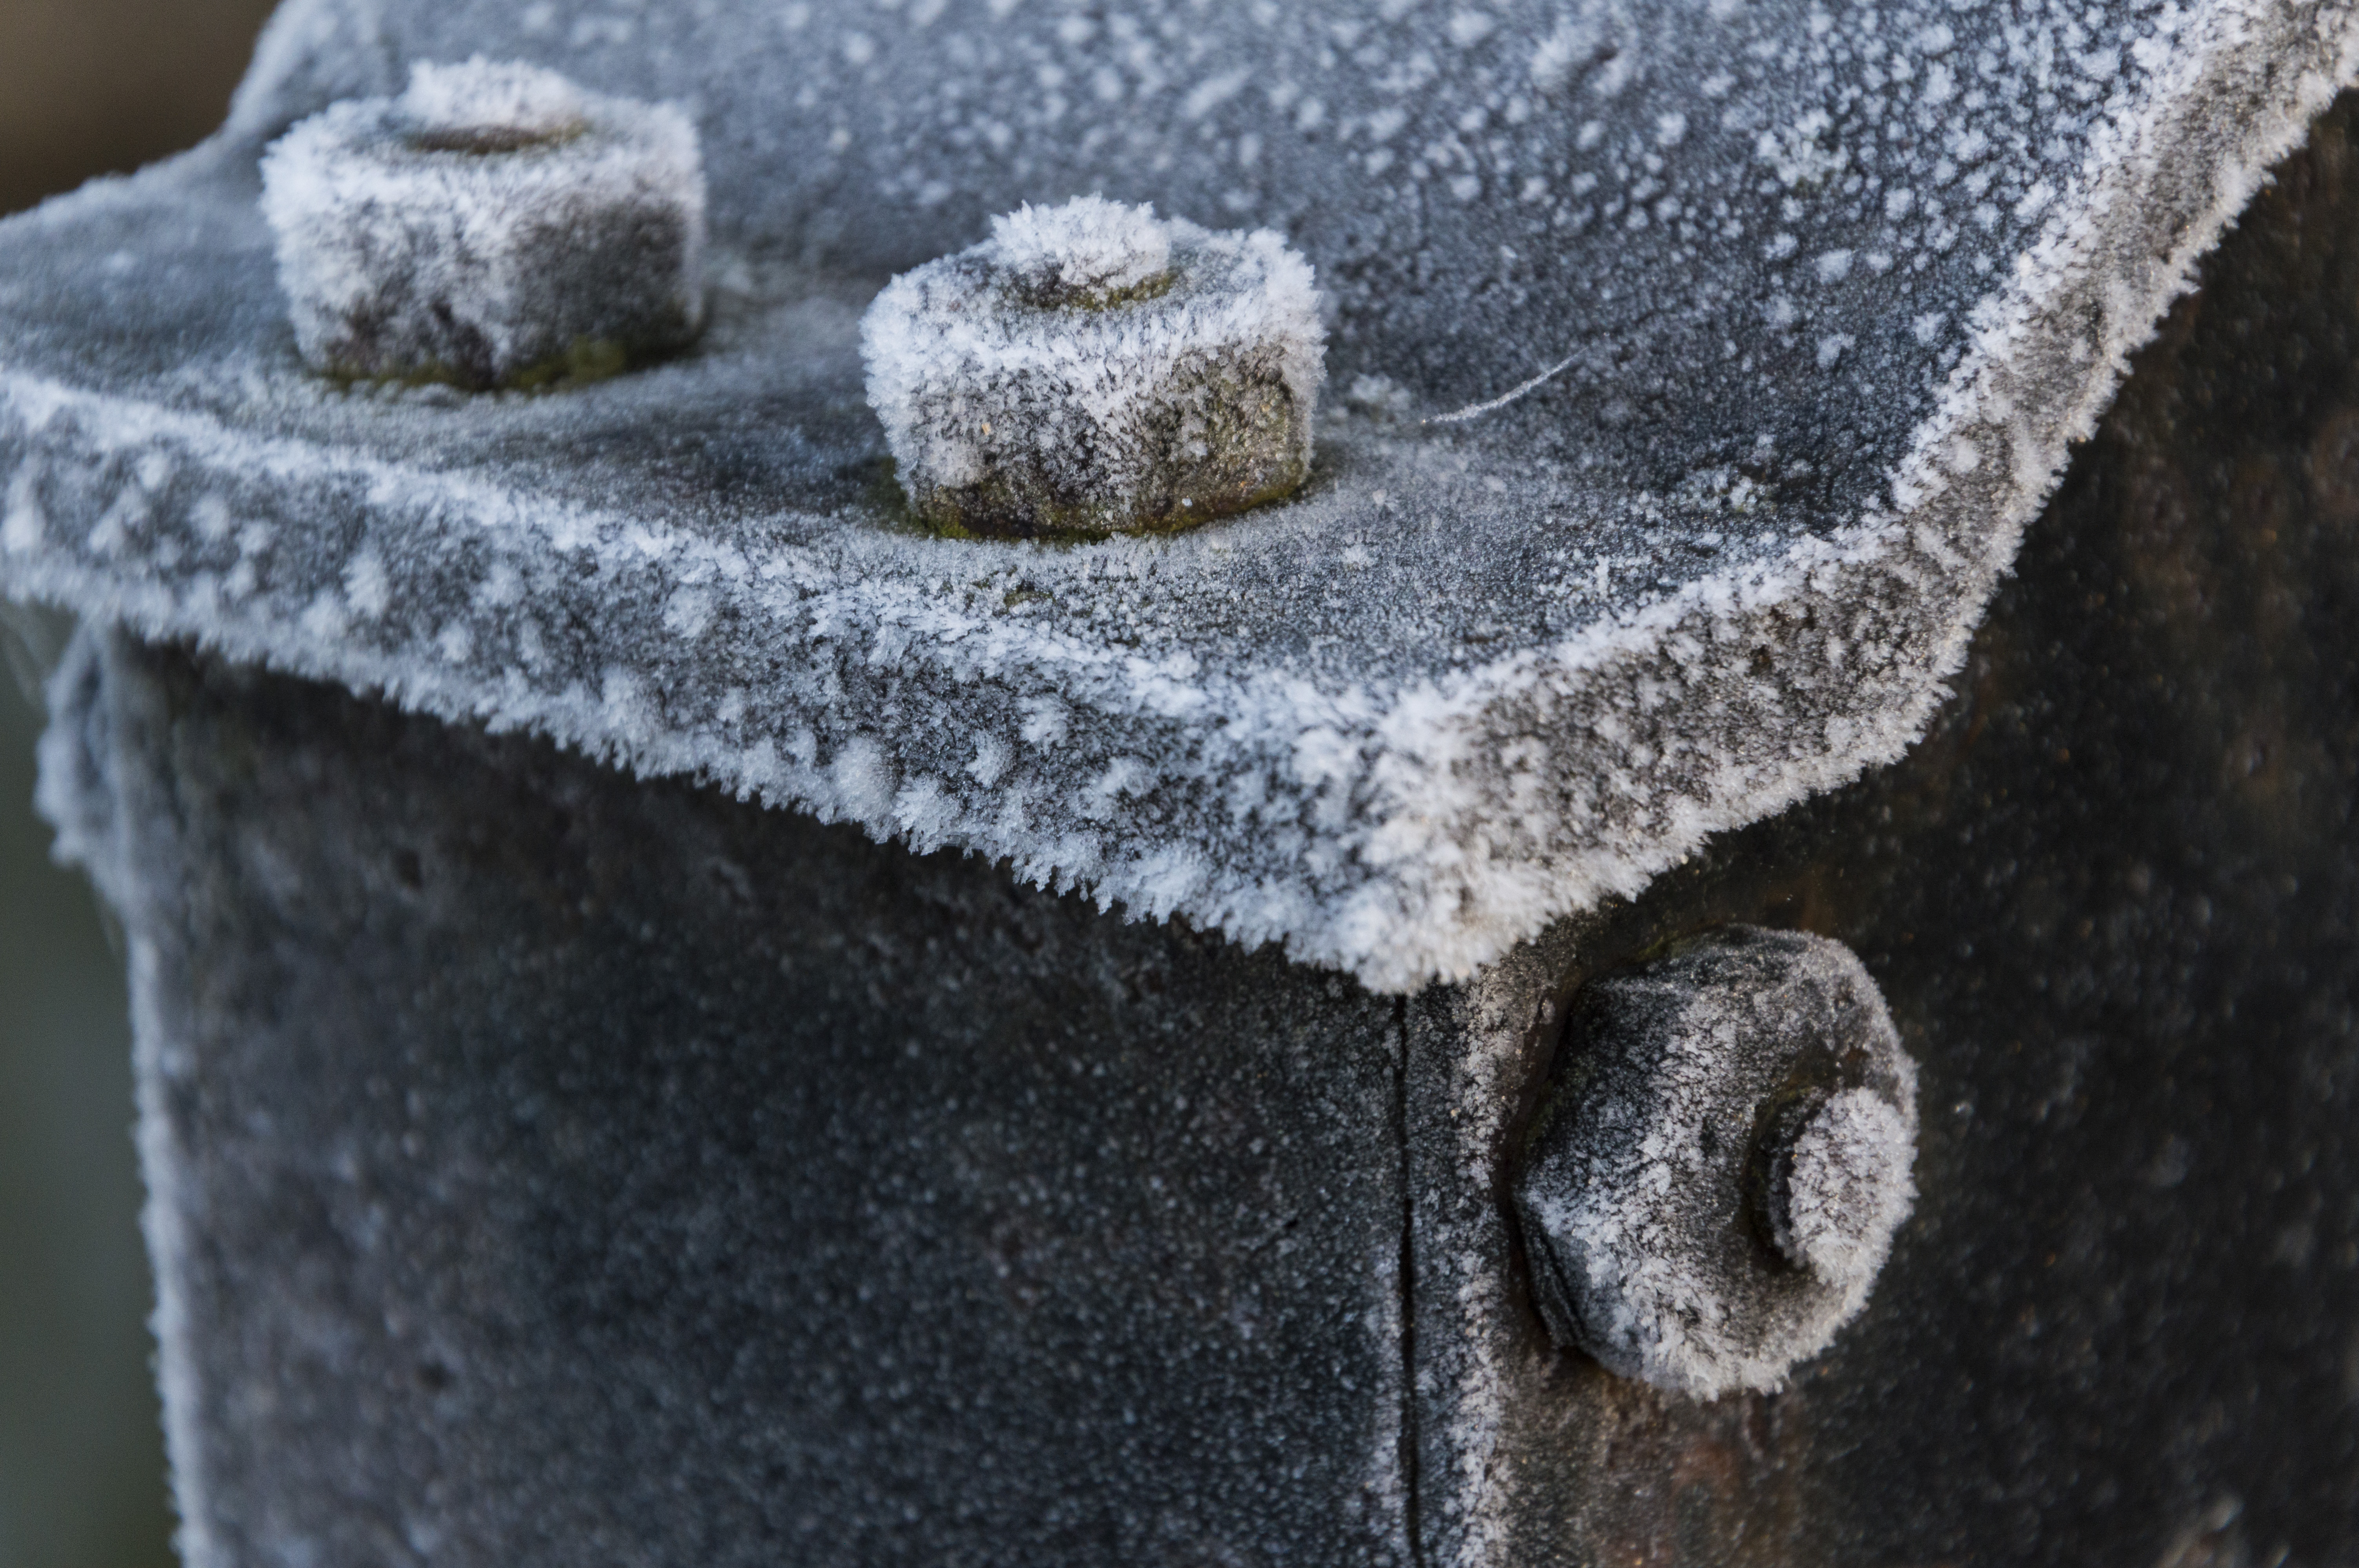
nature, outdoor, snow, winter, photography, frost, ice, weather, soil, nikon, material, nederland, netherlands, zuidholland, outdoorphotography, iron, bolts, paulvandevelde, pdvandevelde, padagudaloma, natuurfotografie, dordrecht, biesbosch, ijs, vorst, nederlandinfotos, hollandse, freezing, bevroren, moeren